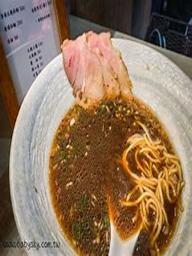
 ramen